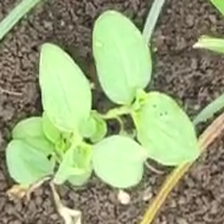
Weed species: Kena_(Commplina_benghalensio)